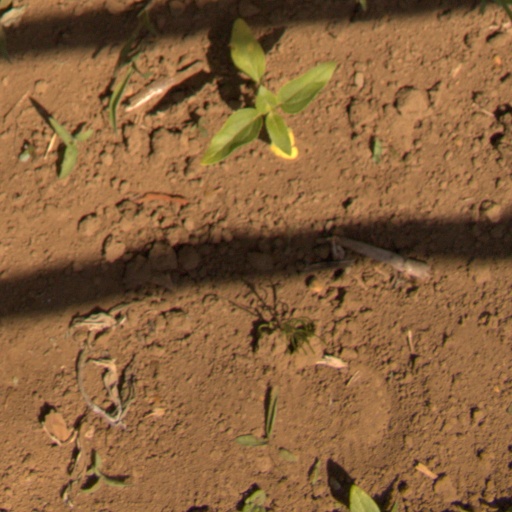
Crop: Jerusalem artichoke